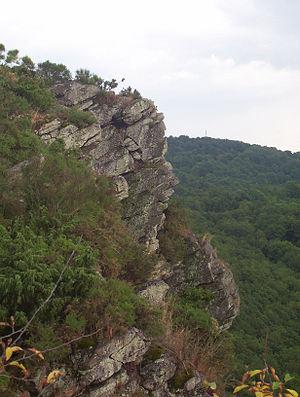
Le Massif armoricain, situé dans l’Ouest de l’Europe et particulièrement de la France, est une des parties visibles d'une ancienne chaîne de montagnes, correspondant principalement à la Bretagne, aux îles Anglo-Normandes, à l'ouest de la Normandie, à l'ouest des Pays de la Loire et au nord-ouest de la région Nouvelle-Aquitaine. Le territoire français est ainsi prolongé à l'ouest par cette « cordillère de l'Europe moyenne » formée essentiellement d'un socle briovérien voire cambrien et d'une couverture paléozoïque étagée jusqu'au Carbonifère dont le morcellement actuel est lié à l'érosion et à la pénéplanation post-hercynienne.